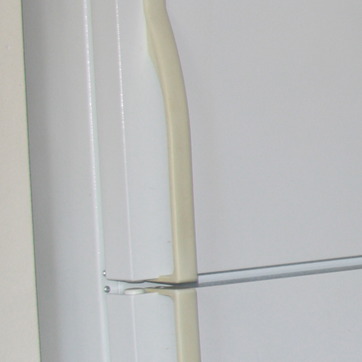
Material: plastic